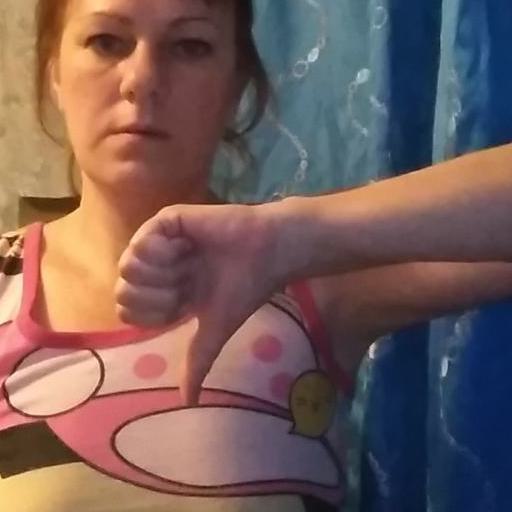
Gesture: dislike